Wellington—Halton Hills (federal electoral district)

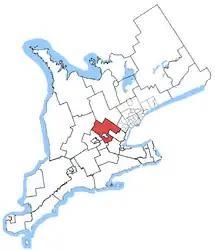
Wellington—Halton Hills in relation to Southern Ontario ridings

Wellington—Halton Hills is a former federal electoral district in Ontario, Canada, that was represented in the House of Commons of Canada from 2004 to 2025.